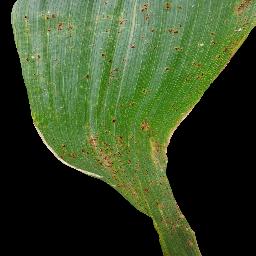
Label: Corn___Common_rust